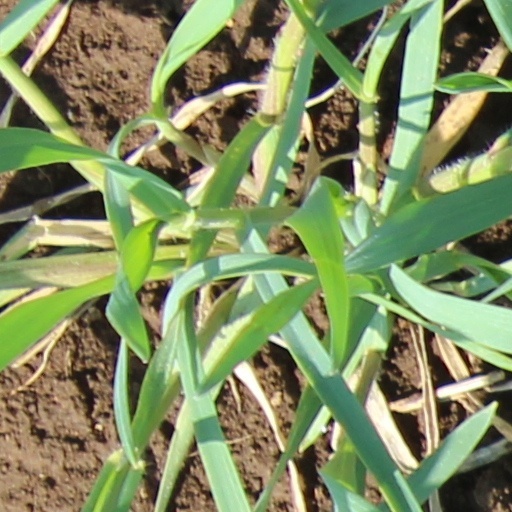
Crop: wheat